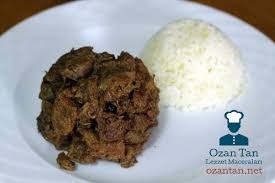
Yemek: pirinc_pilavi